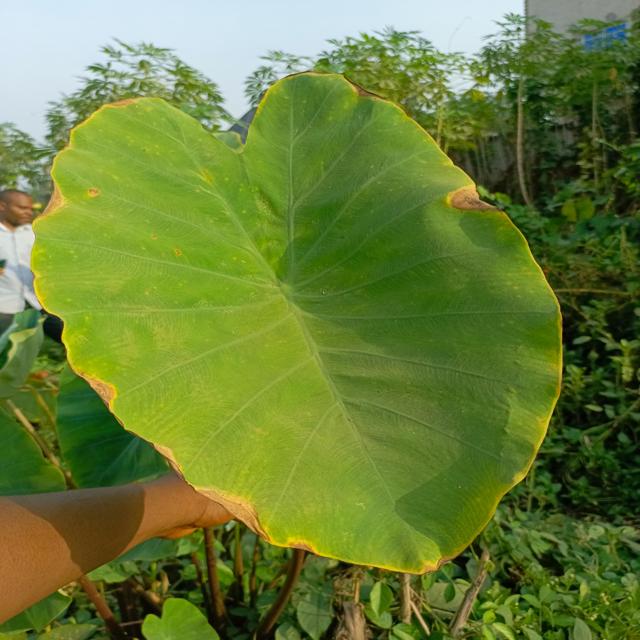
Label: Mid_Blight